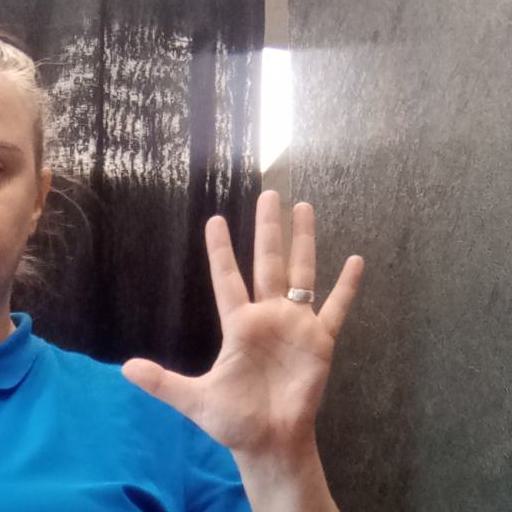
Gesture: palm